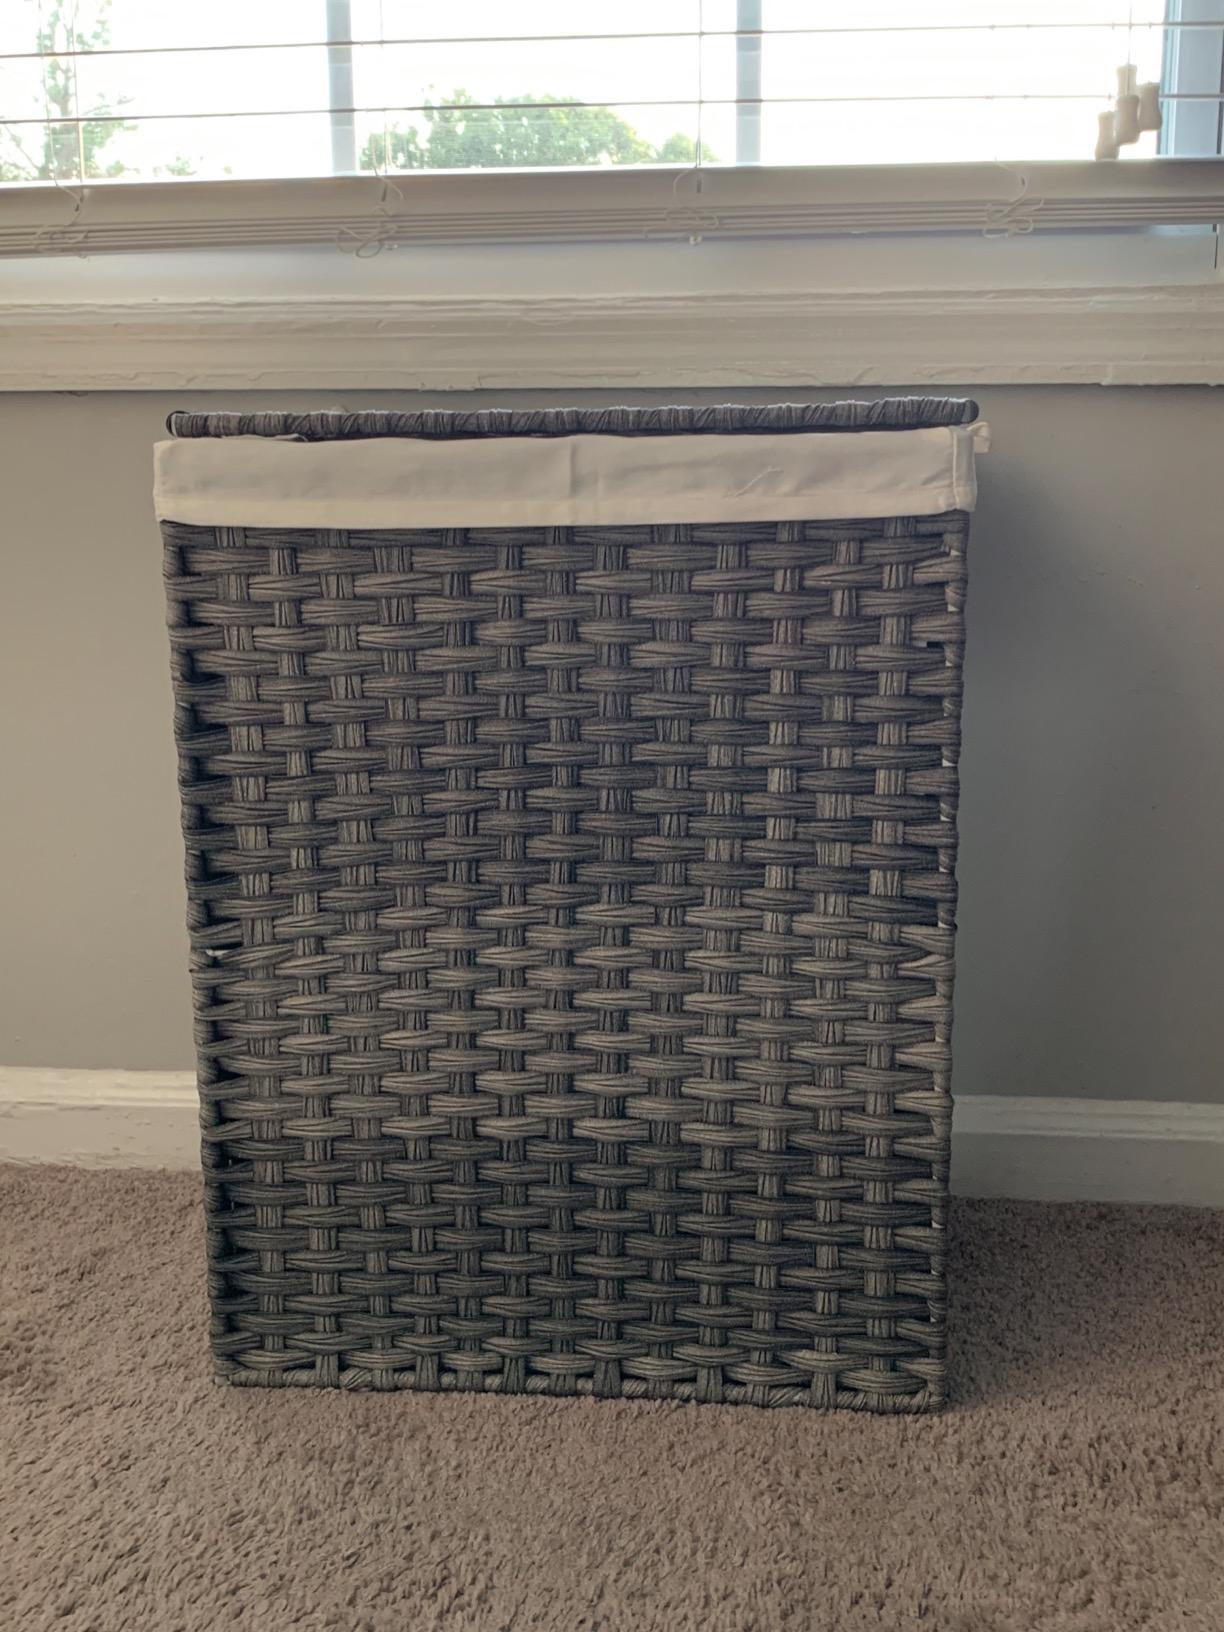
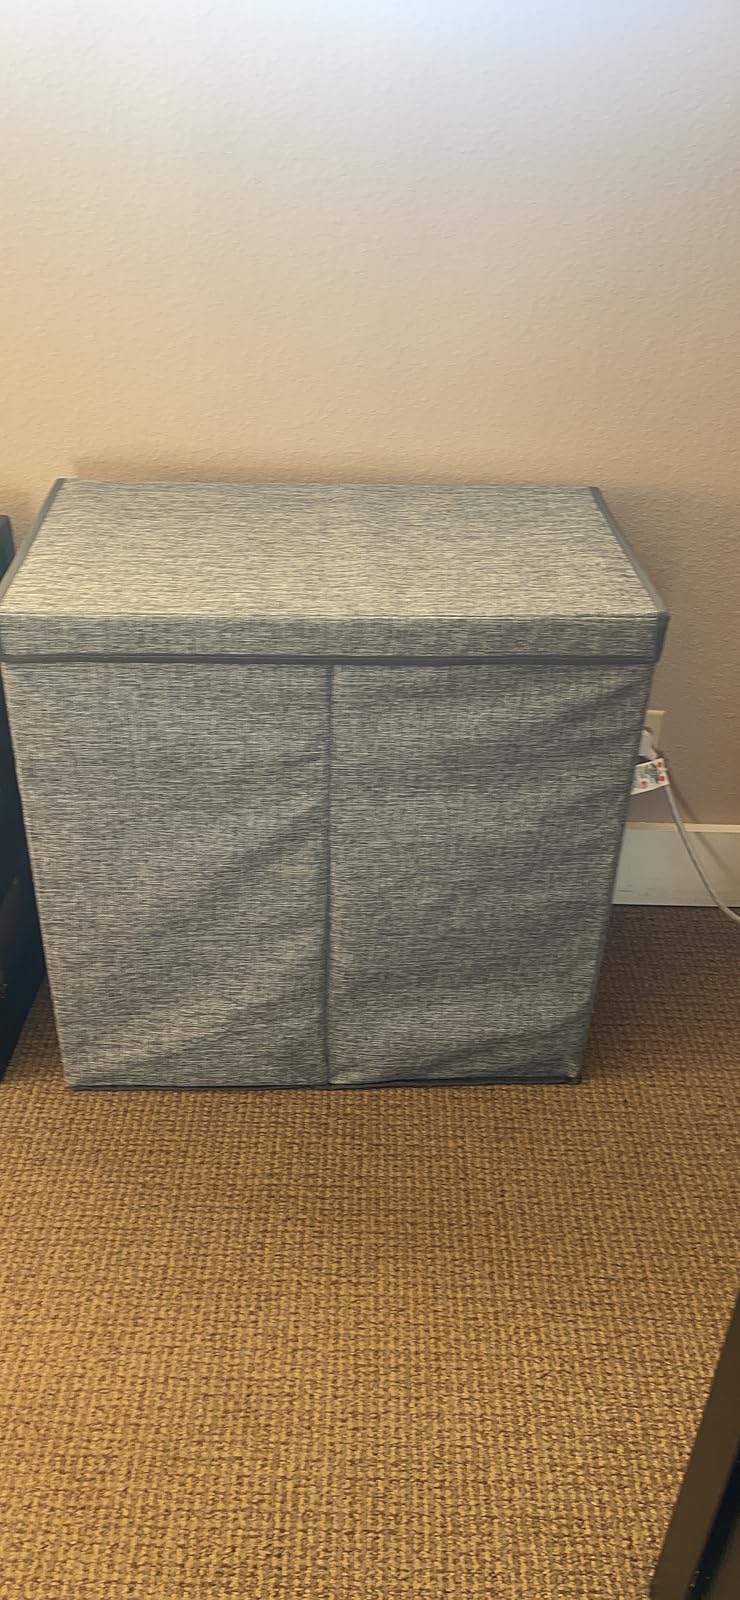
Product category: items_hamper
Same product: no